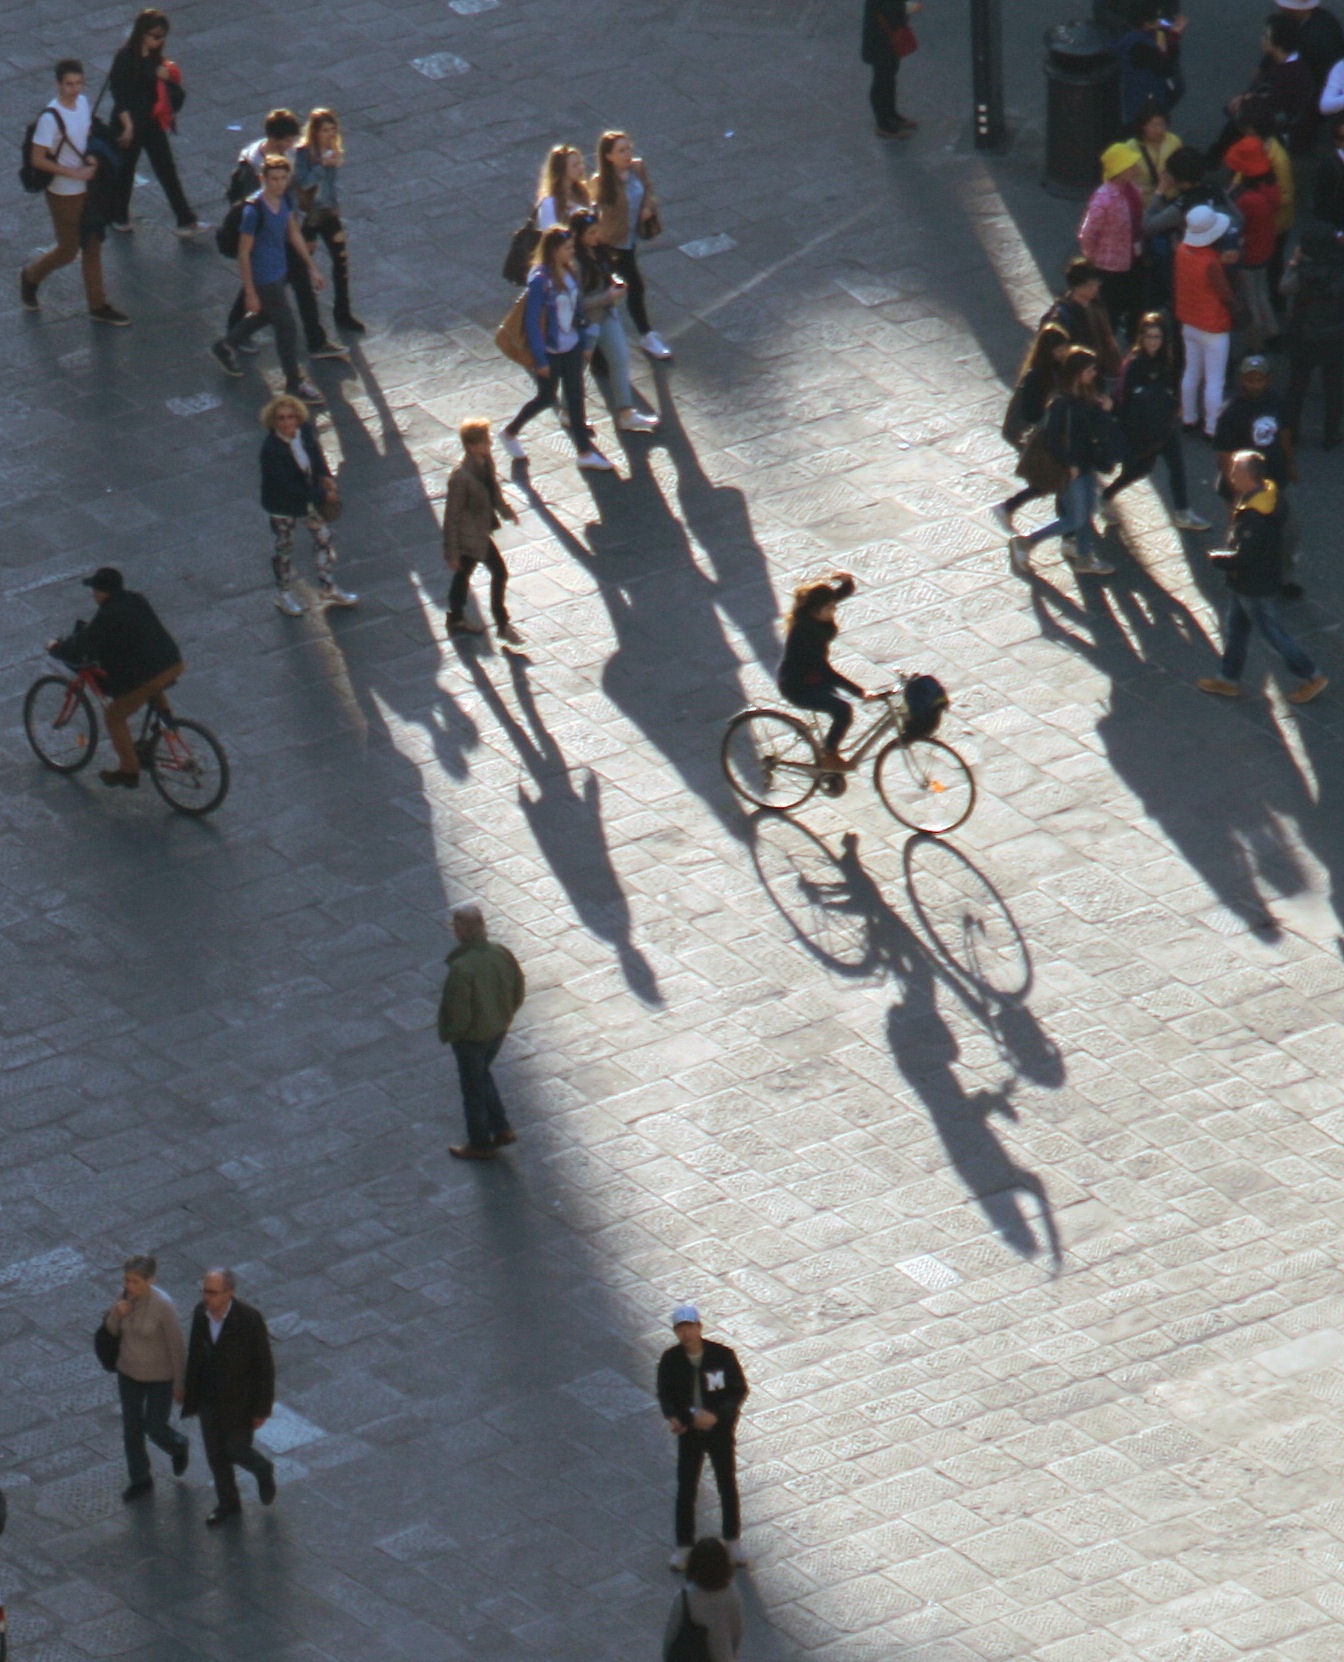
winter